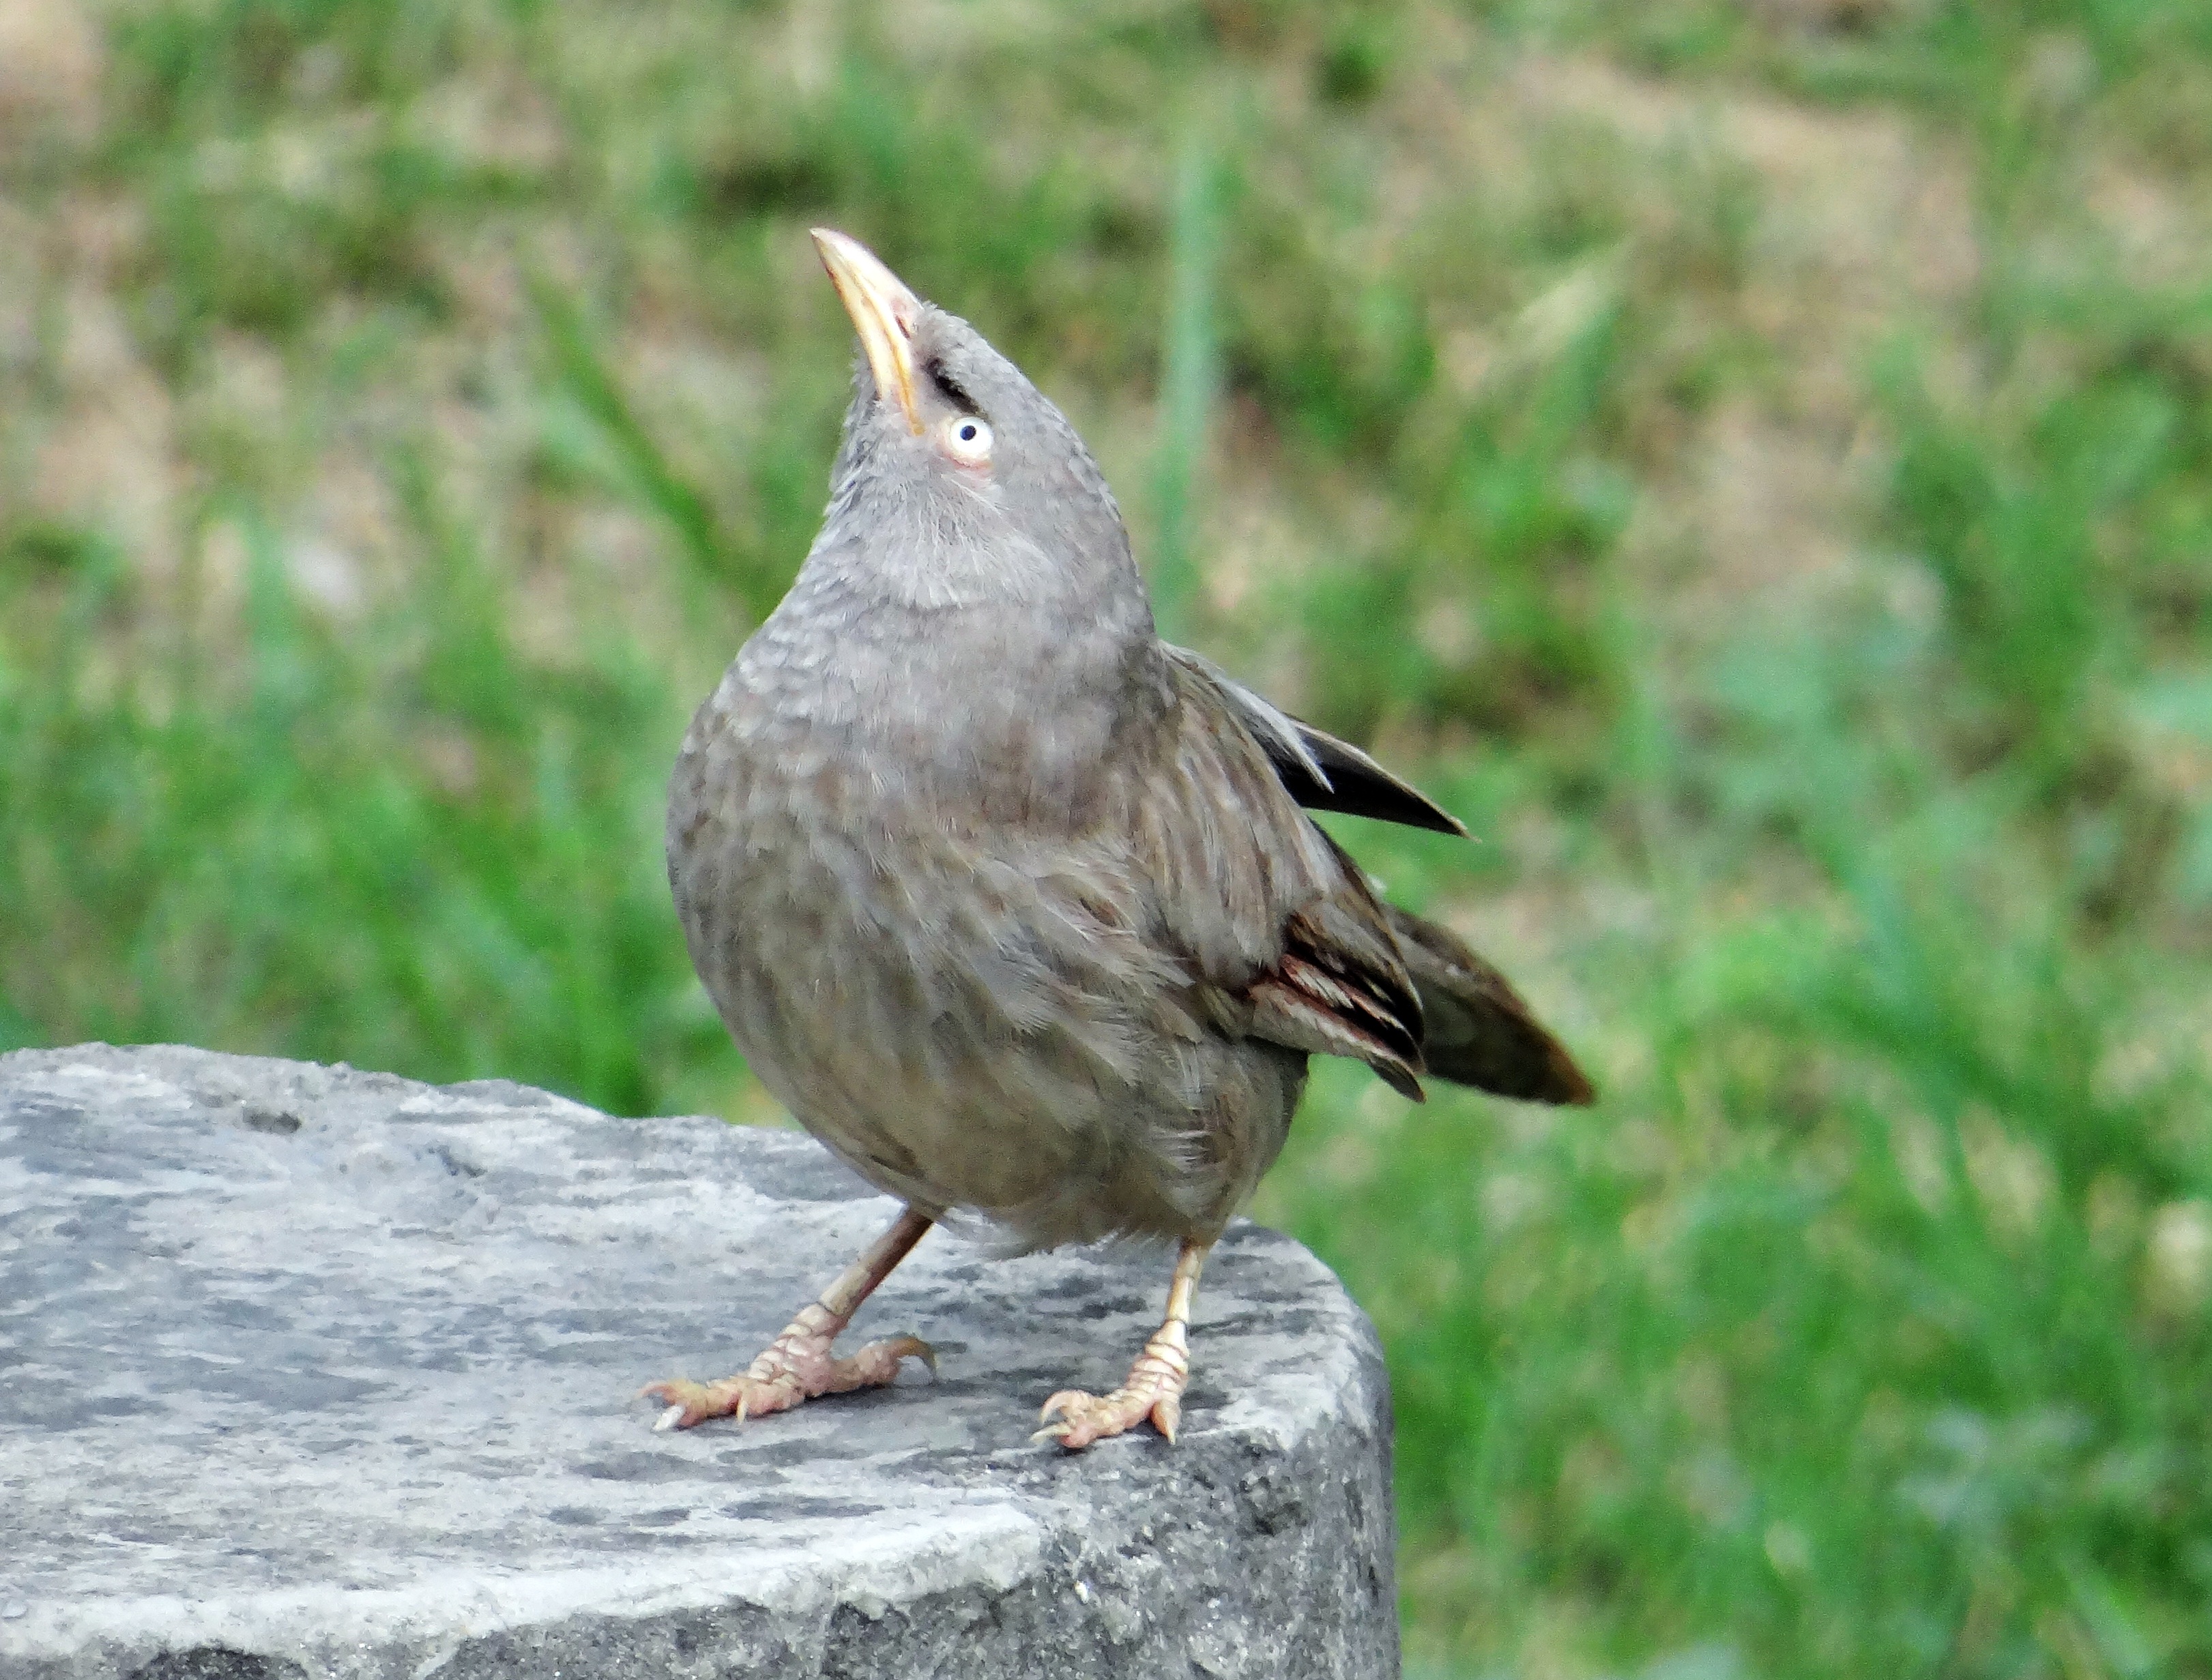
nature, bird, wildlife, beak, fauna, vertebrate, sparrow, india, blackbird, wren, lark, jungle babbler, old world flycatcher, perching bird, emberizidae, cinclidae, nightingale, turdoides striata, babbler, leiothrichidae